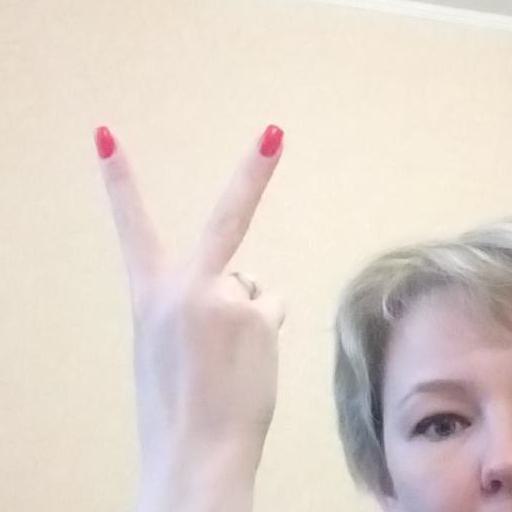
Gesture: peace_inverted